Roy Bridge railway station

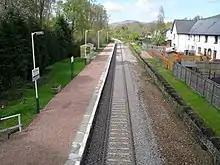
The station seen from the footbridge

The station is equipped with a waiting room, a bench, a help point and some bike racks. The station is only accessible from a stepped overbridge and thus has no step-free access. As there are no facilities to purchase tickets, passengers must buy one in advance, or from the guard on the train.